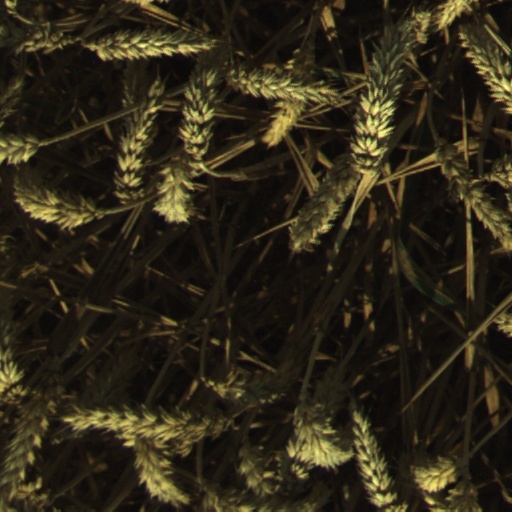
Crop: wheat